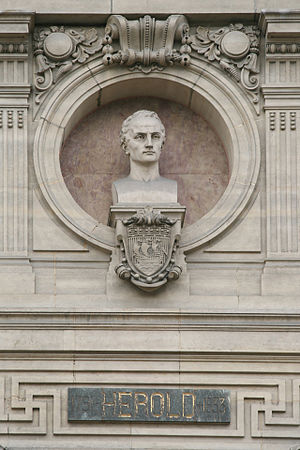
Ferdinand Hérold
Statue af Ferdinand Hérold ved Garnier Operaen
Ferdinand Hérold var en fransk komponist, pianist og violinist. Han er mest kendt sin ballet La fille mal gardée og ouverturen til operaen Zampa.